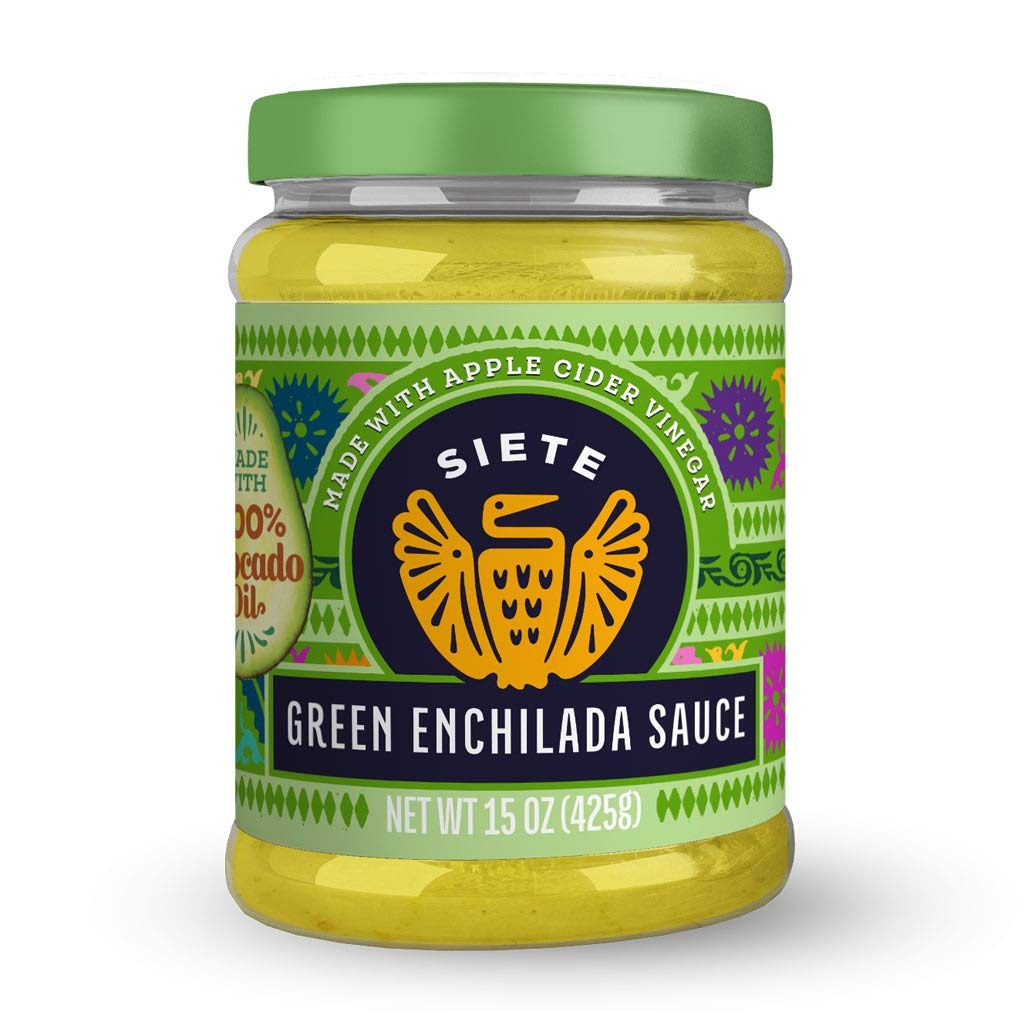
Item Name: Siete Sauce Enchilada Green 15 OZ
Product Description: Meals
Value: 15.0
Unit: Ounce

Price: 6.47